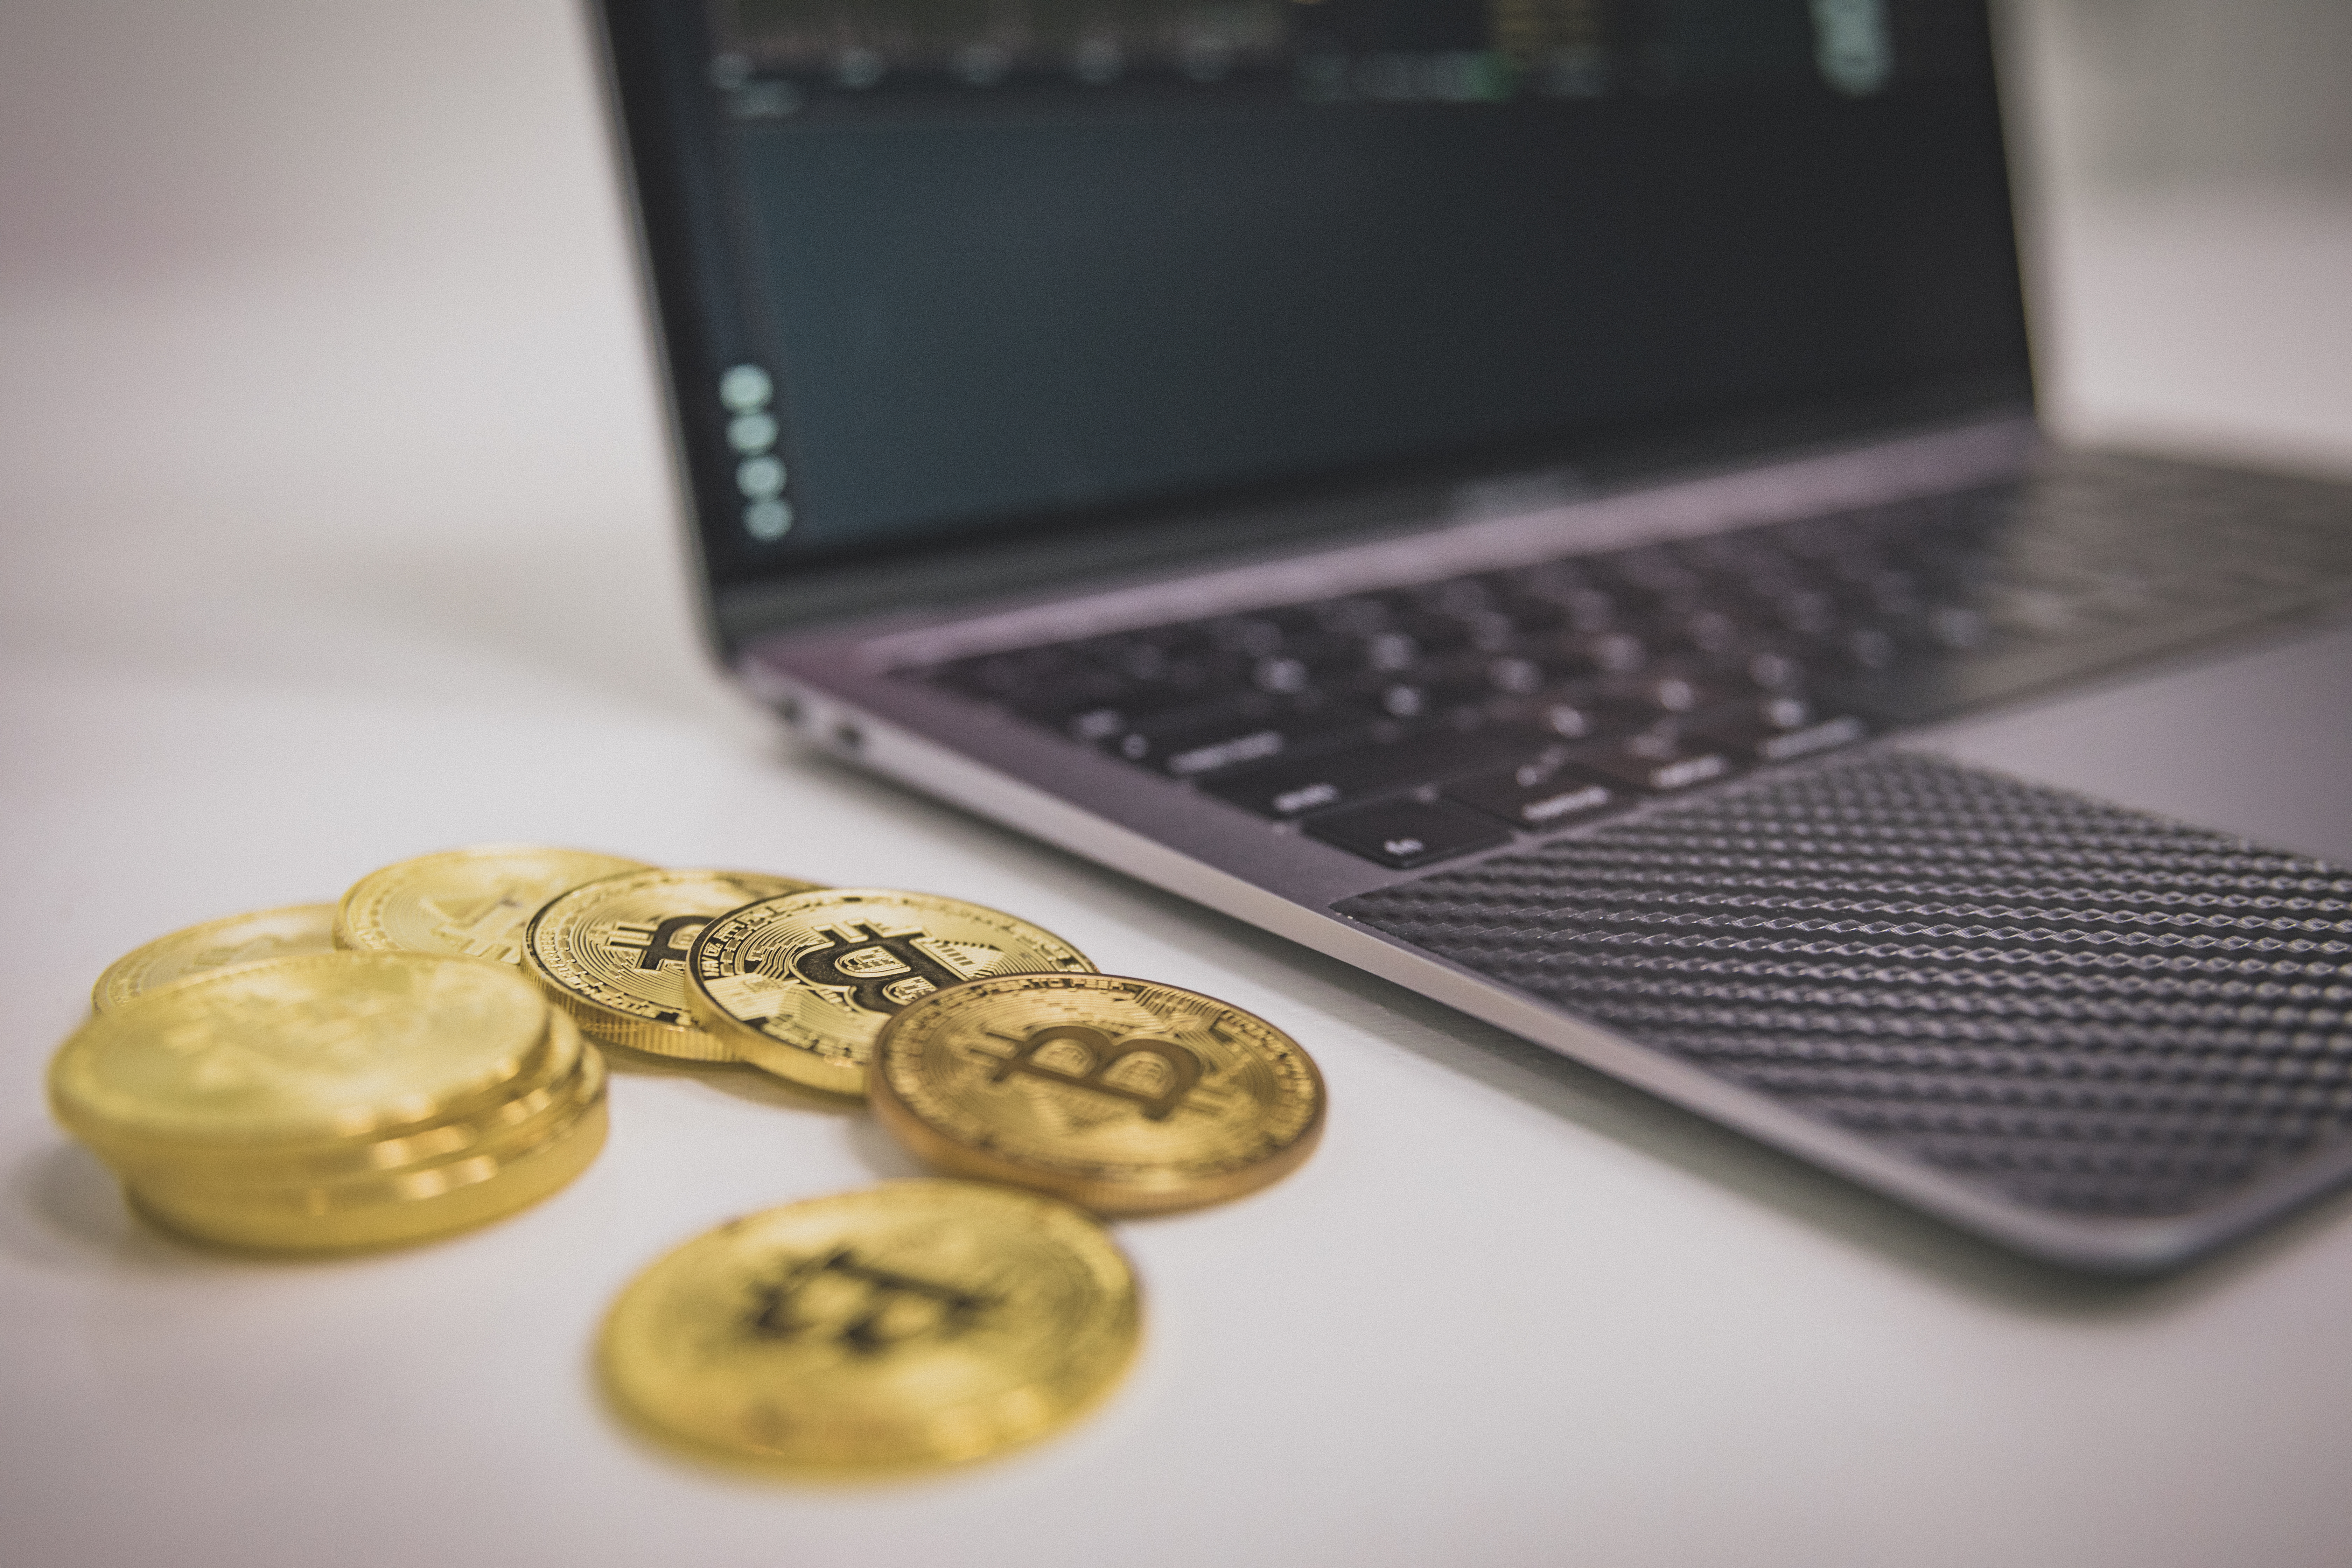
bitcoin, metal, gadget, biscuit, games, electronic device, gold